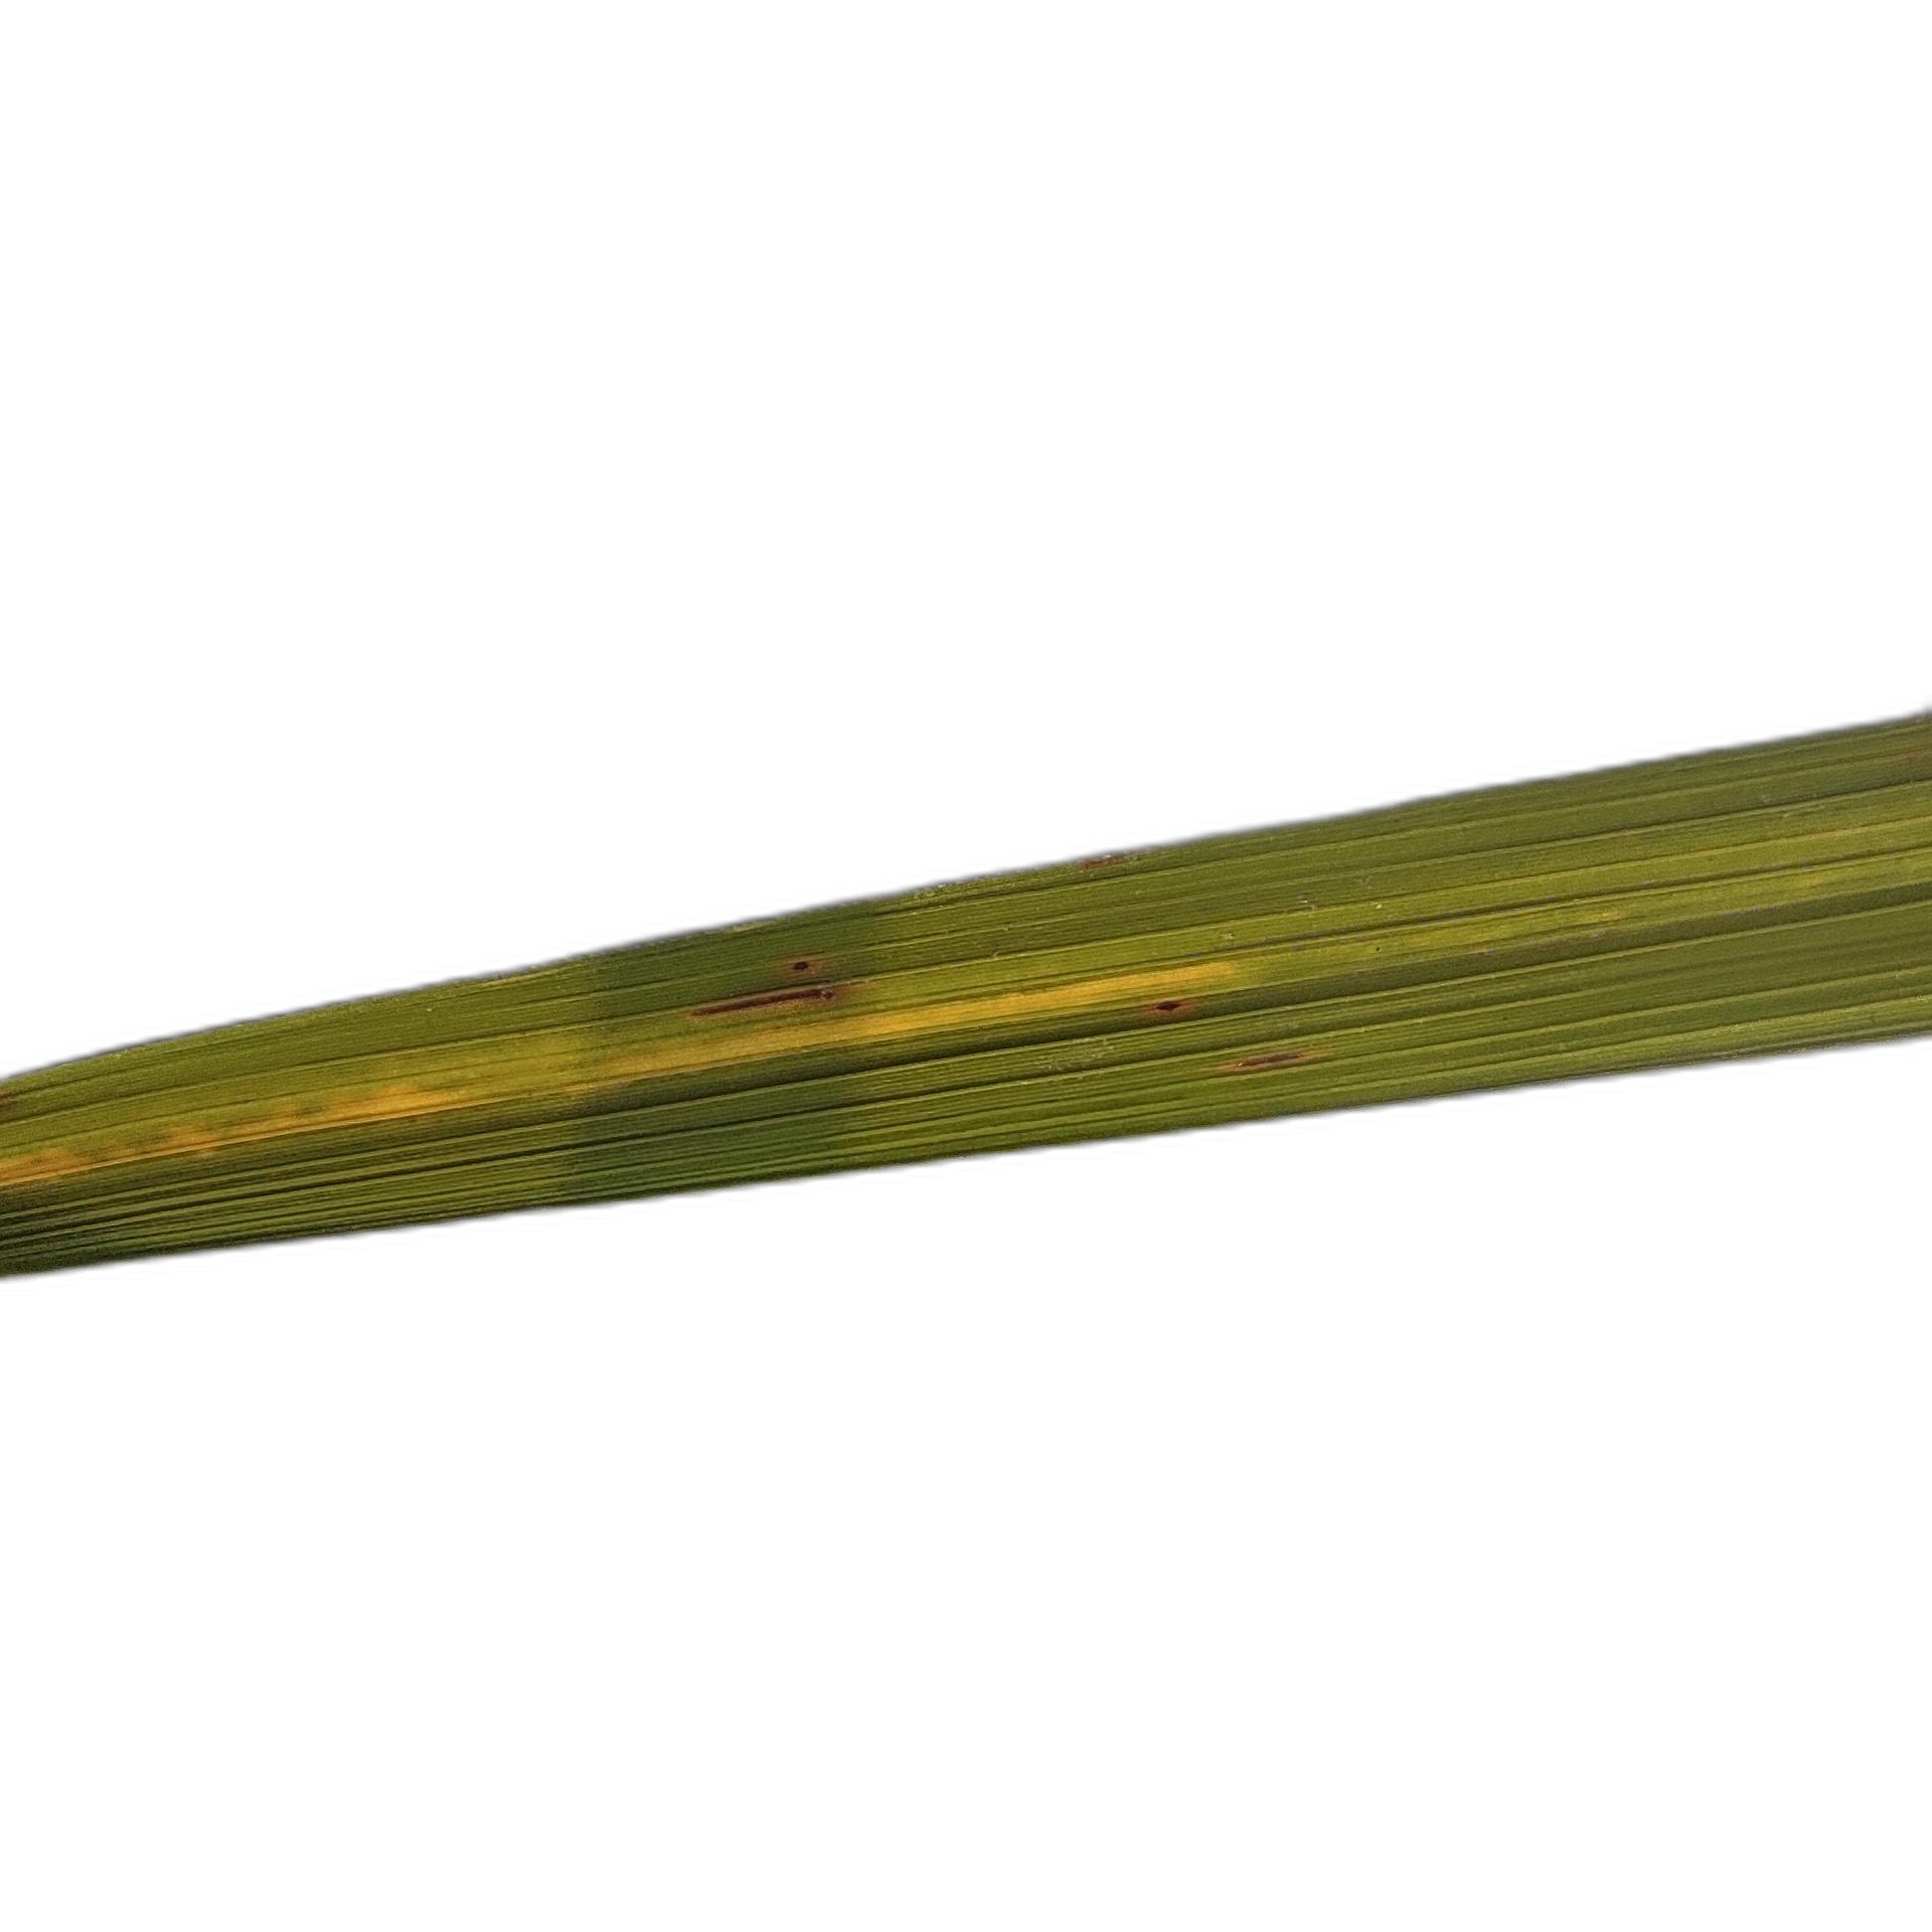
Label: Rice Tungro